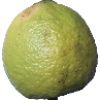
Label: limes